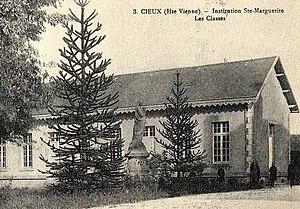
Cieux institution ste marguerite
Cieux est une commune française située dans le département de la Haute-Vienne en région Nouvelle-Aquitaine.